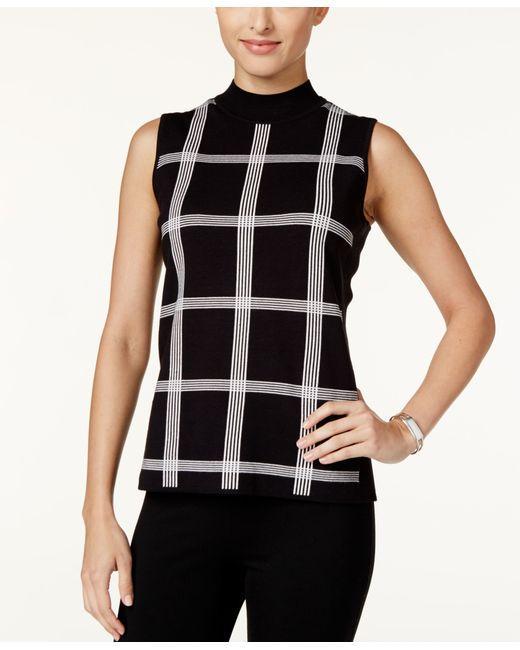
Ärmelloses Top mit Rollkragen in Weiß auf schwarzem Streifen-Design